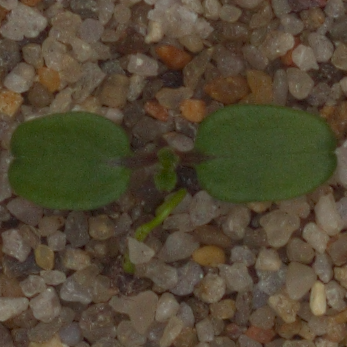
Label: cleavers